History of Australia (1945-2021)

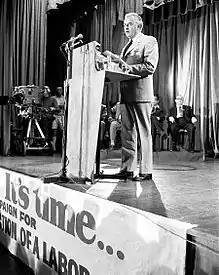
Gough Whitlam during the 1972 federal election.

Initially popular, Australia's participation in Vietnam, and particularly the use of conscription, later became politically contentious and saw massive protests, though they were for the most part peaceful. The United States launched a major escalation of the war in 1965 and the Holt government which succeeded Menzies, increased Australia's military commitment to the conflict. Holt won a massive majority in the 1967 Election. By 1969 however, anti-war protests were gathering momentum and opposition to conscription was growing, with more people believing the war could not be won. The Gorton government (returned with a reduced majority at the 1969 Election) ceased to replace Australian personnel from 1970. There were large Moratorium marches in 1970 and 1971 and Australia's troop commitment continued to wind down through 1971 with the last battalion leaving Nui Dat in November. The election of the Whitlam government in 1972 brought Australia's small remaining involvement in the war to an official close in June 1973 with the withdrawal of the last platoon guarding the Australian Embassy in Saigon. Australian forces were largely based at Nui Dat, Phước Tuy province, and participated in such notable battles as the Battle of Long Tan against the Viet Cong in 1966 and defending against the 1968 Tet Offensive. Almost 60,000 Australians had served in Vietnam and 521 had died as a result of the war. As the war became unpopular, protestors and conscienscious objectors became prominent and soldiers often met a hostile reception on their return home in the later stages of the conflict.